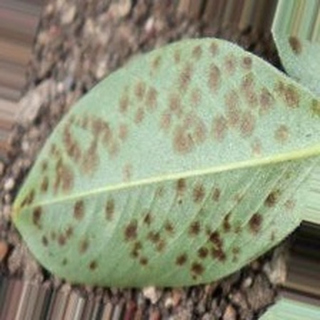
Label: groundnut_rust